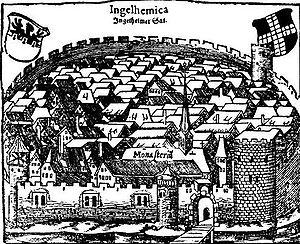
24 janvier : éclipse hybride visible sur la France, dessinée par Gemma Frisius.